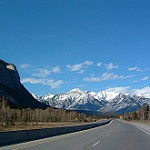
Scene: Outdoor